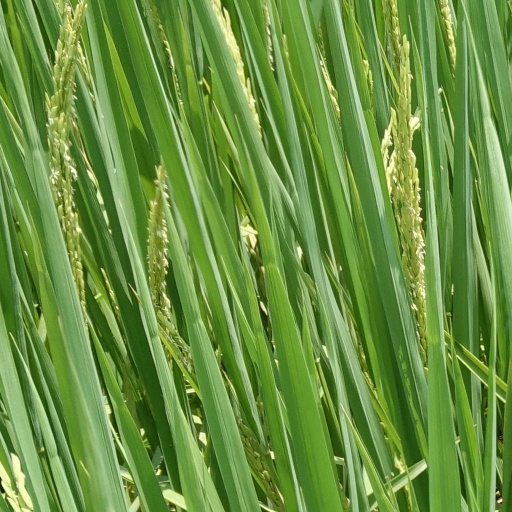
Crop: rice